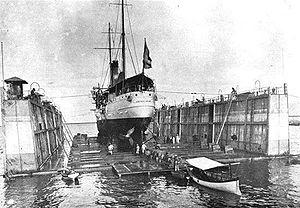
La classe Isla de Luzón fut la réelle première classe de croiseur protégé, construite après la classe Velasco pour l'Armada espagnole.